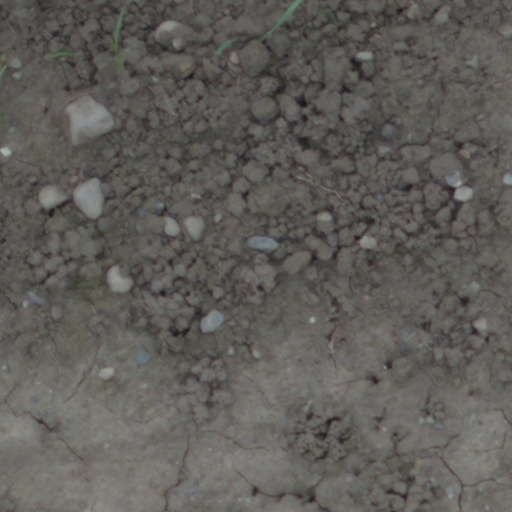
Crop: wheat